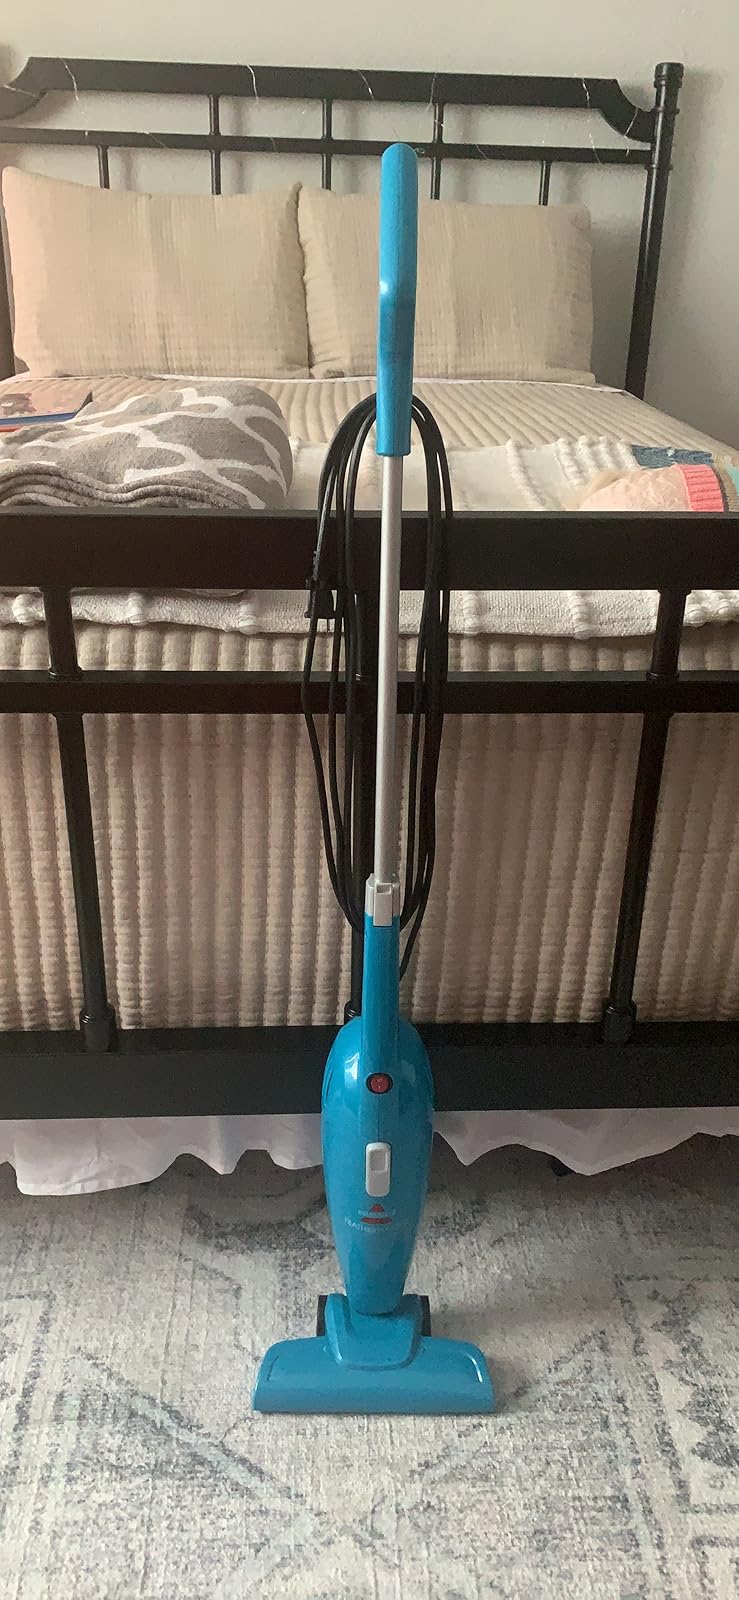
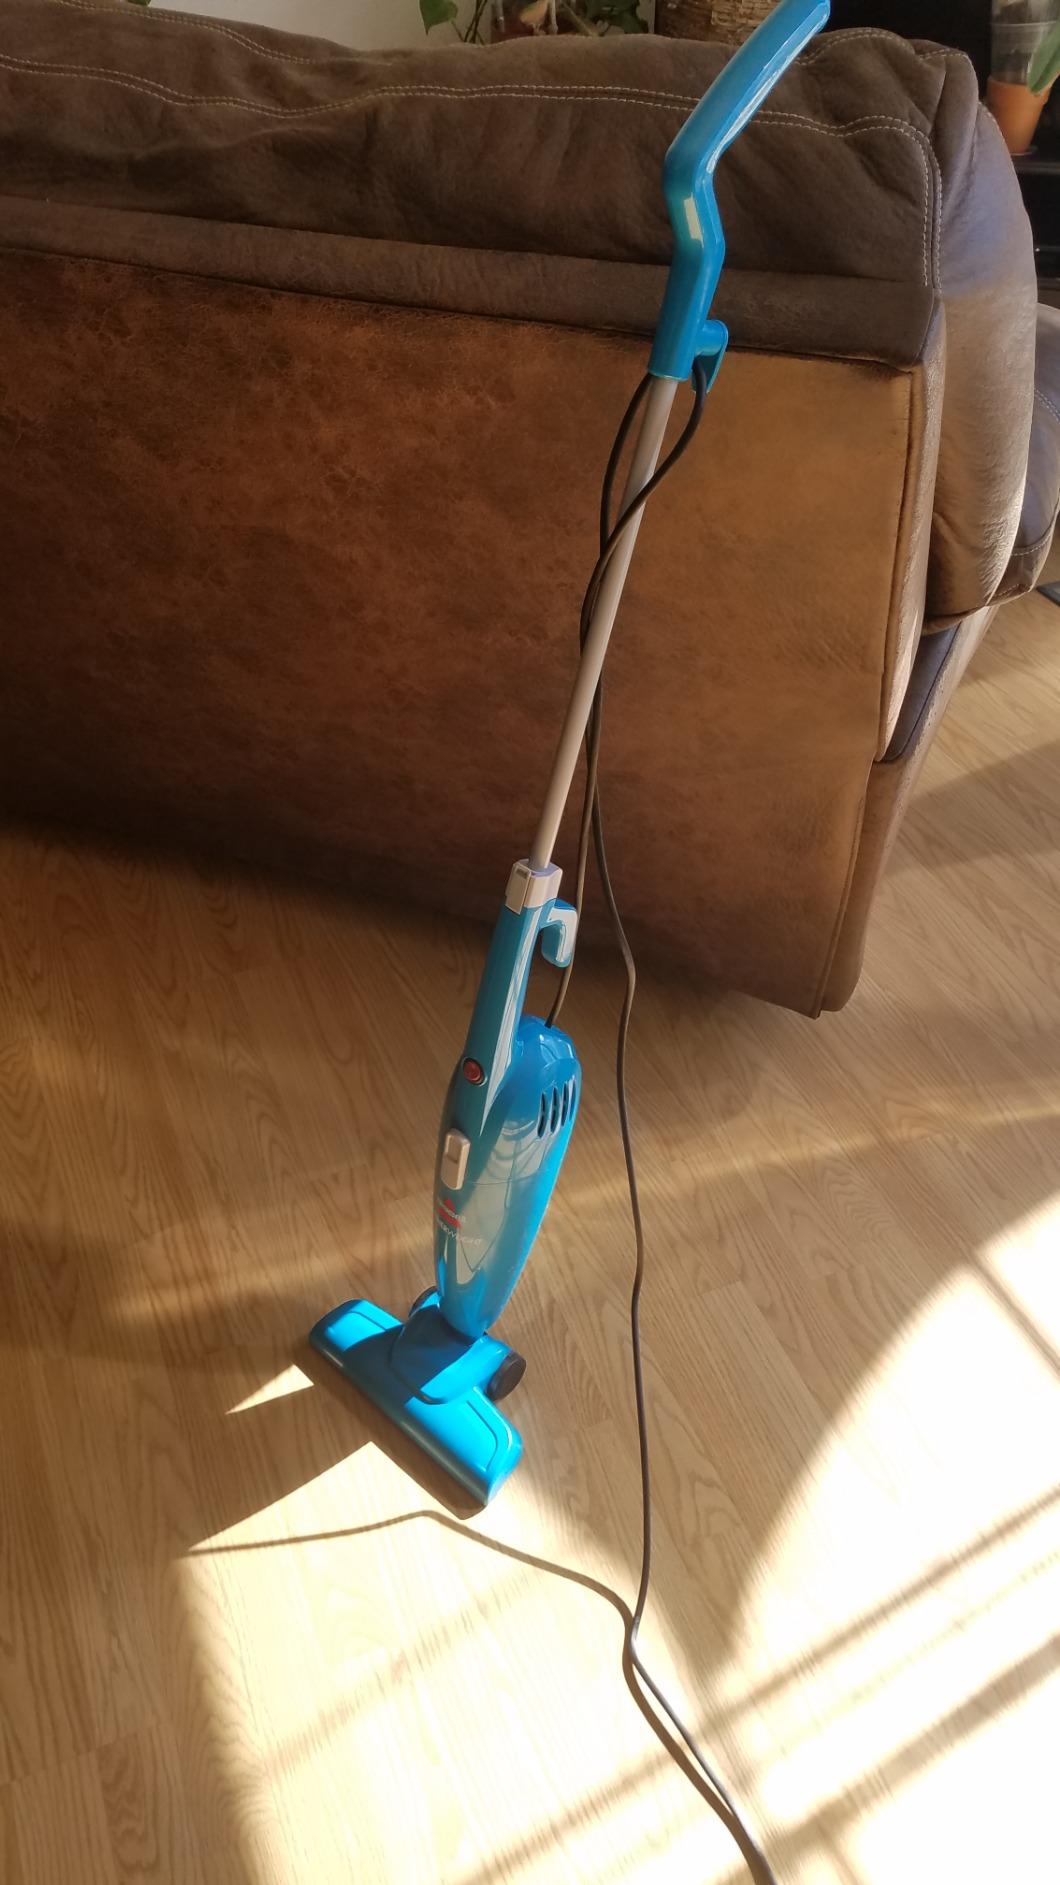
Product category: items_vacuum
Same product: yes